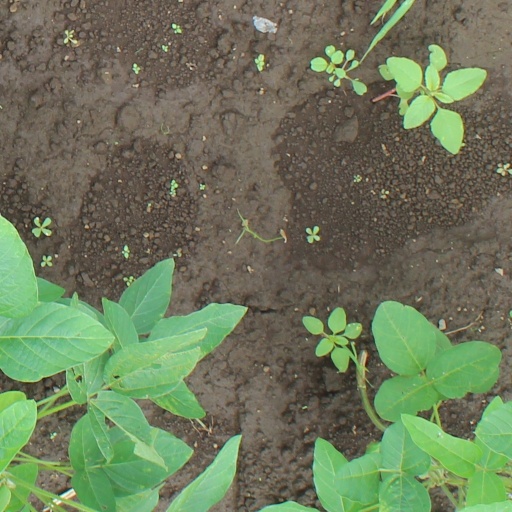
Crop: soybean